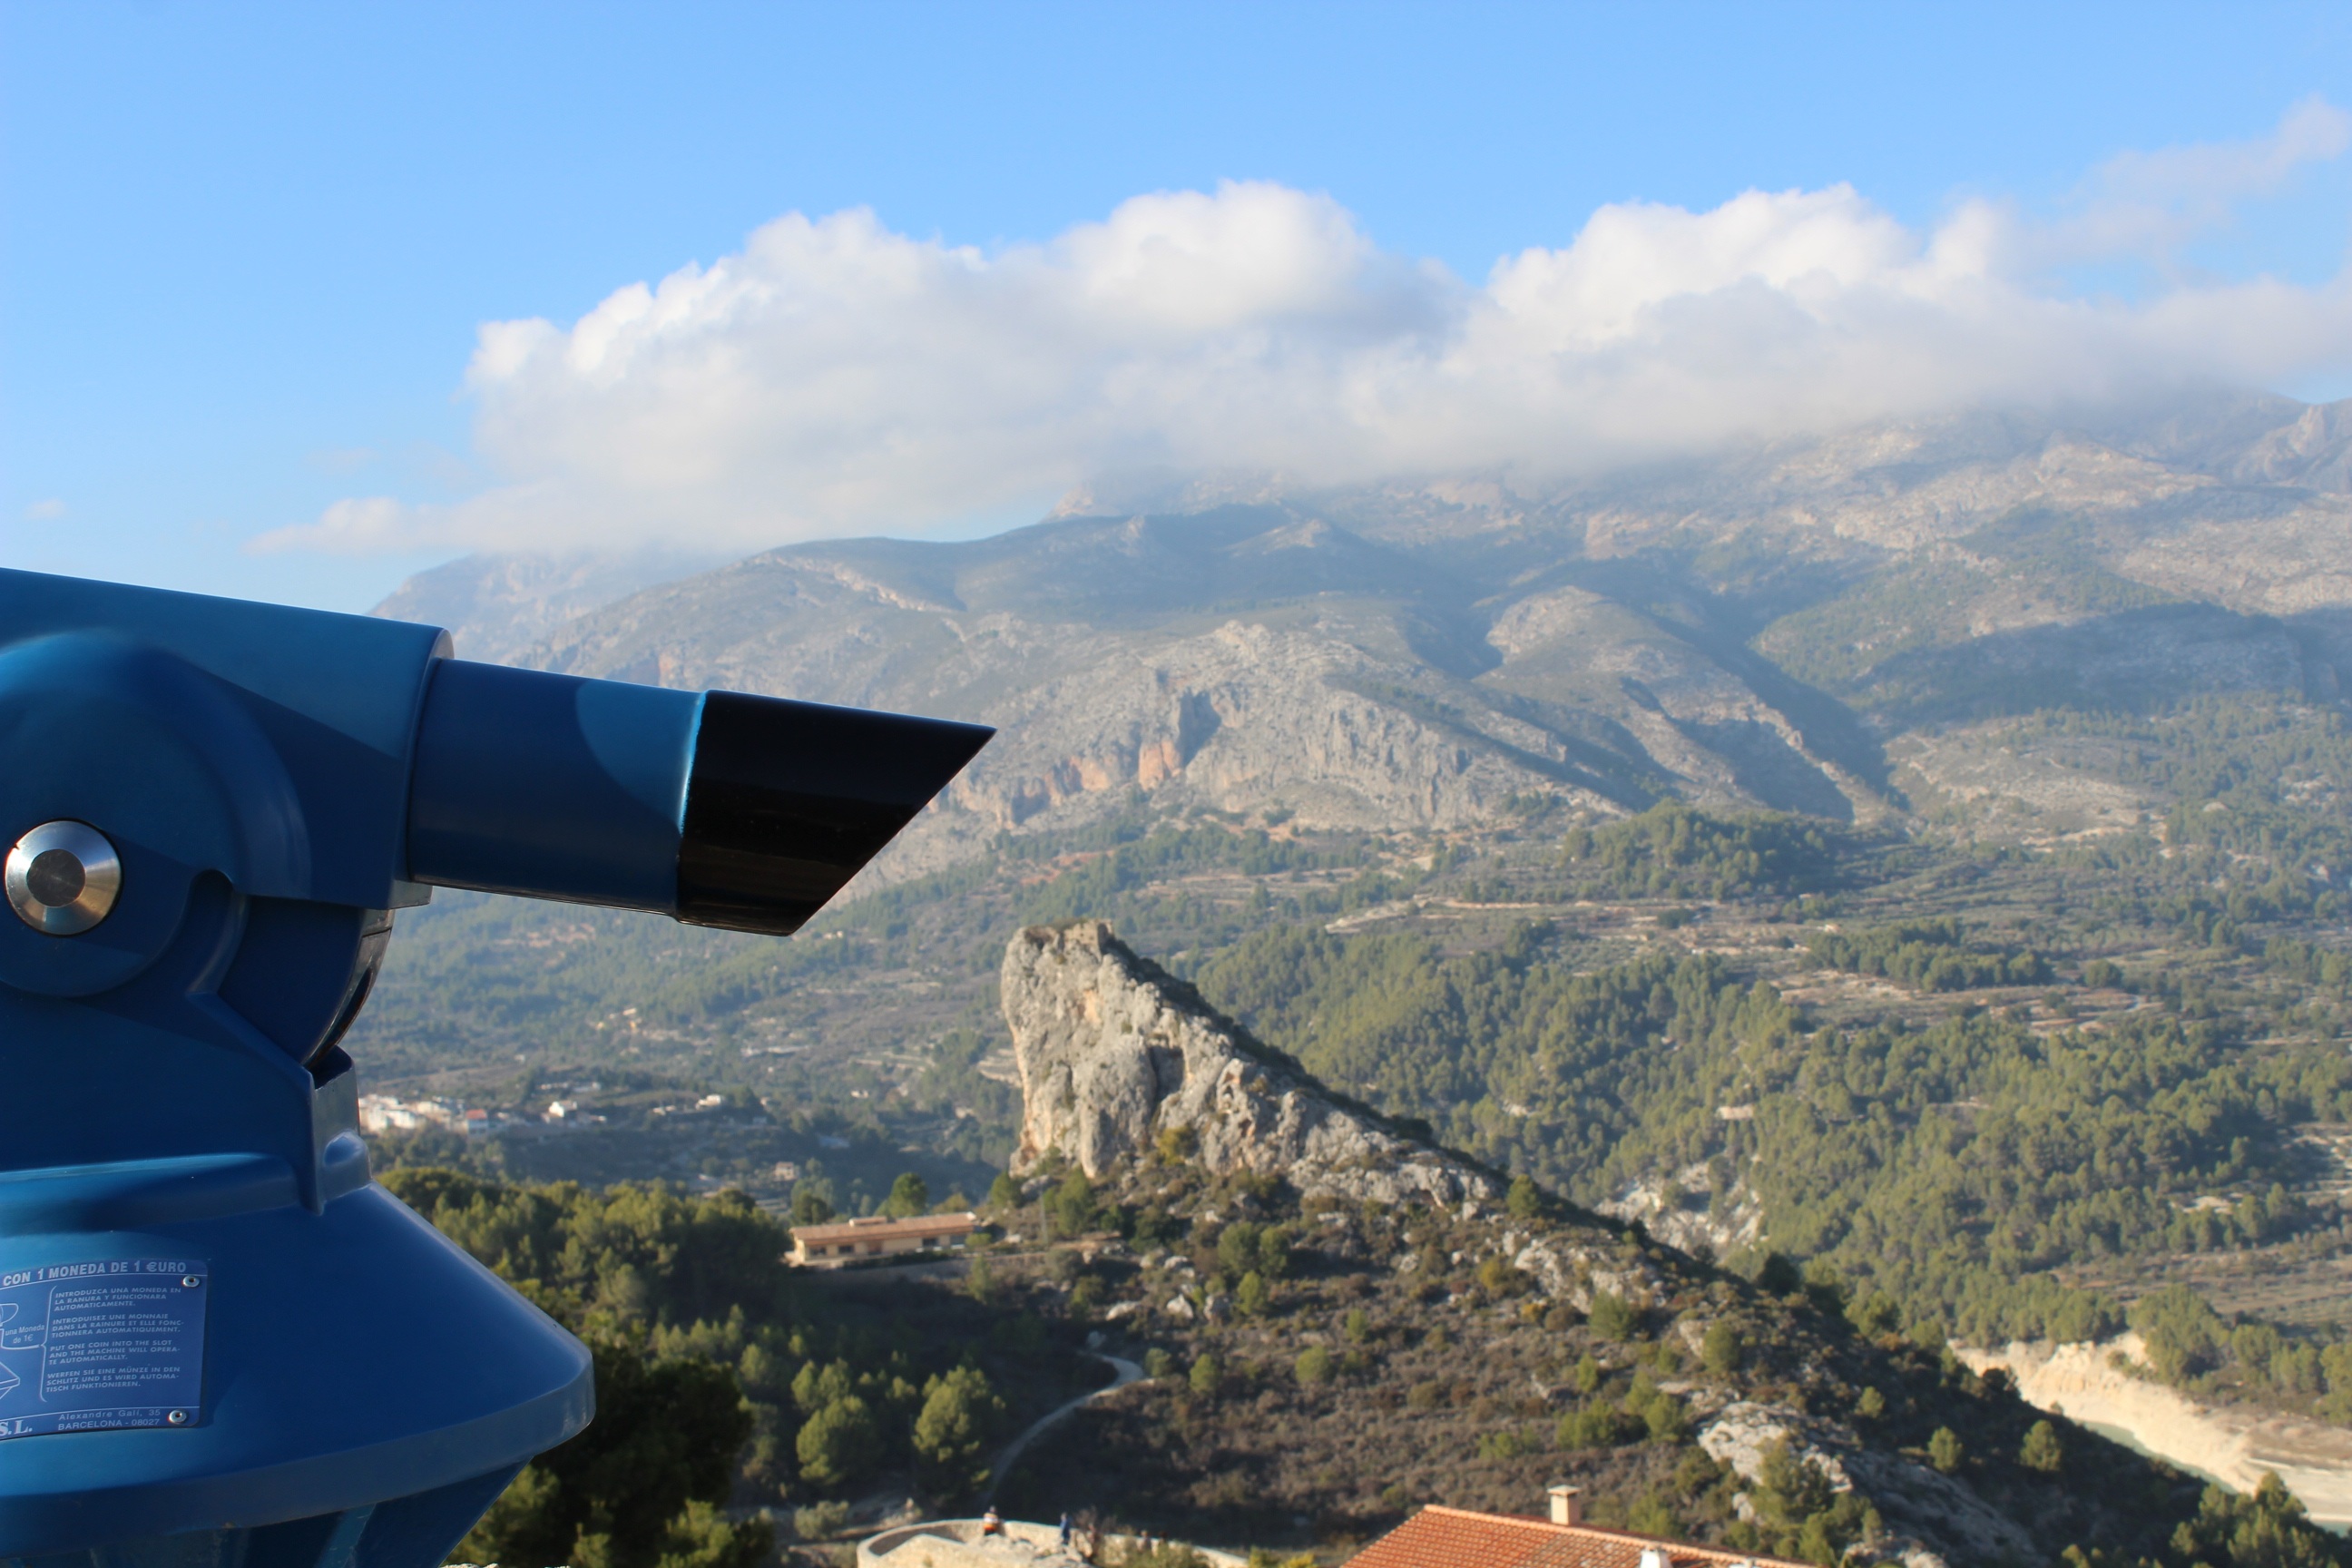
landscape, nature, mountain, mountain range, telescope, vehicle, flight, holiday, viewpoint, atmosphere of earth